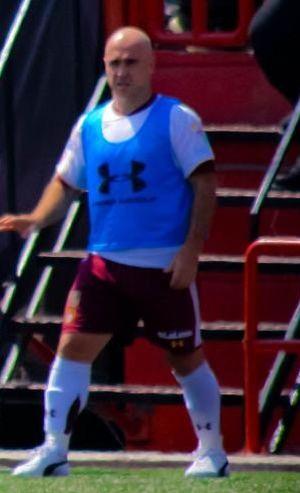
Rodrigo Patricio Ruiz de Barbieri, plus connu sous le nom de Rodrigo Ruiz, né le 10 mai 1972 à Santiago au Chili, est un footballeur international chilien. Il joue au poste de milieu offensif avec le club du Santos Laguna.